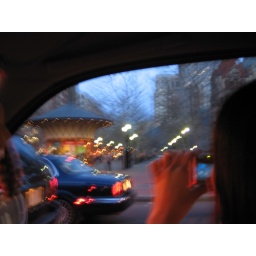
i'm not the person in the picture. i took it while driving as my friend took a picture of the X'mas street